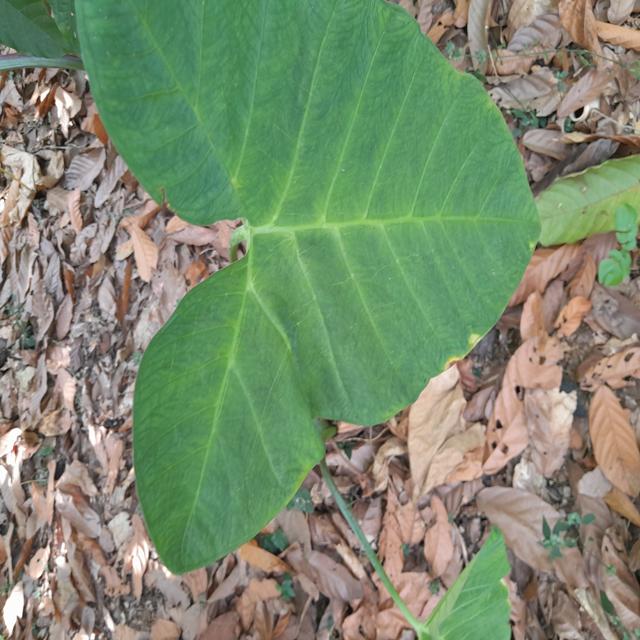
Label: Healthy